3rd Cavalry Regiment (United States)

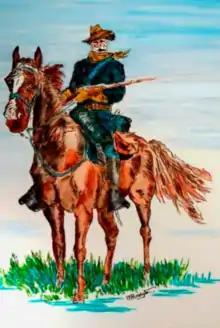
"Old Bill" by Frederic Remington in Cuba, 1898. Unofficial mascot of the 3rd US Cavalry.

In April 1898, the regiment was assembled at Camp George H. Thomas in Chickamauga National Park and assigned to a brigade in a provisional cavalry division when the Spanish–American War erupted.